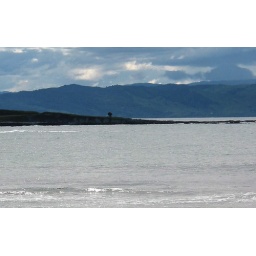
We had left our van under the tree way around on the other point, and walked a fair way around the bay